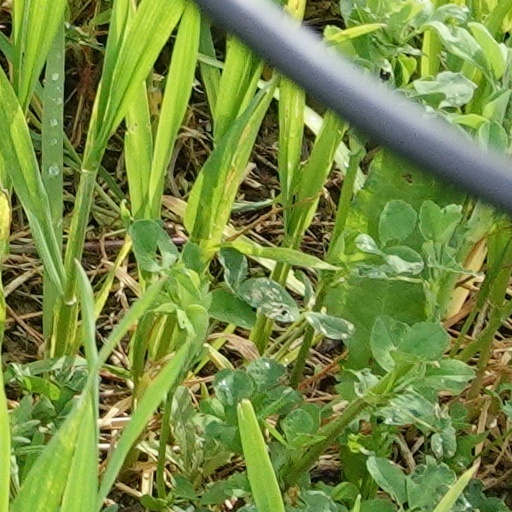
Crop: wheat